Search and rescue

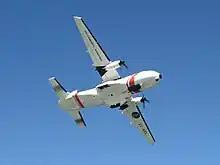
CASA CN-235 Maritime Patrol aircraft of the Sociedad de Salvamento y Seguridad Maritima.

Search and rescue duties in Spain are the responsibility of the national government, in conjunction with regional and municipal governments. The Sociedad de Salvamento y Seguridad Marítima is the main organisation, and has overall responsibility for the maritime search and rescue, that also coordinates the SAR efforts with other agencies: